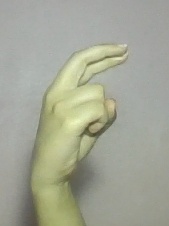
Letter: zay